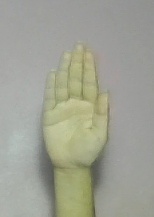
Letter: seen